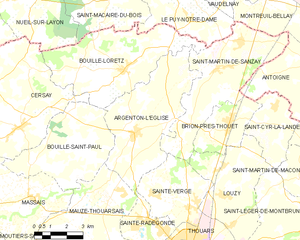
Carte des communes françaises Argenton-l'Église